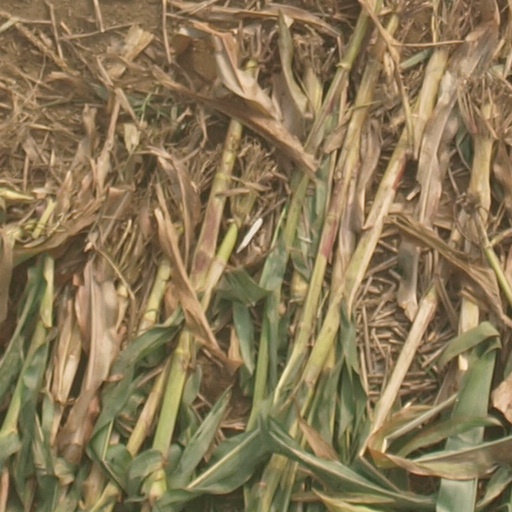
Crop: maize; corn